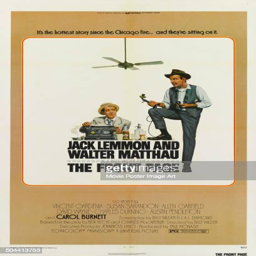
a poster for comedy starring actors